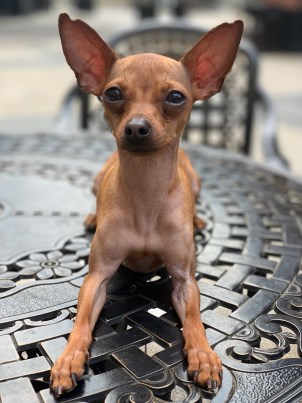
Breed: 561-n000127-miniature_pinscher